Portrait of Monsieur Bertin

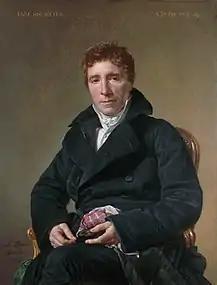
Jacques-Louis David, "Portrait of Emmanuel Joseph Sieyès", 1817. Fogg Museum, Harvard University, Cambridge

Bertin is presented as energetic, strong and warm-hearted. His hair is grey verging on white, his fingers spread across his knees. The fingers were described in 1959 by artist Henry de Waroquier as "crab-like claws ... emerging from the tenebrous caverns that are the sleeves of his coat." The bulk of his body is compacted in a tight black jacket, black trousers and brown satin waistcoat, with a starched white shirt and cravat revealing his open neck. He wears a gold watch and a pair of glasses in his right pocket. In the view of art historian Robert Rosenblum, his "nearly ferocious presence" is accentuated by the tightly constrained space. The chair and clothes appear too small to contain him. His coiled, stubby fingers rest on his thighs, barely protruding from the sleeves of his jacket, while his neck cannot be seen above his narrow starched white collar. The painting is in monochrome and muted colours; predominately blacks, greys and browns. The exceptions are the whites of his collar and sleeves, the reds in the cushion and the light reflecting on the leather of the arm-chair. In 19th-century art, vivid colour was associated with femininity and emotion; male portraiture tended towards muted shades and monochrome.